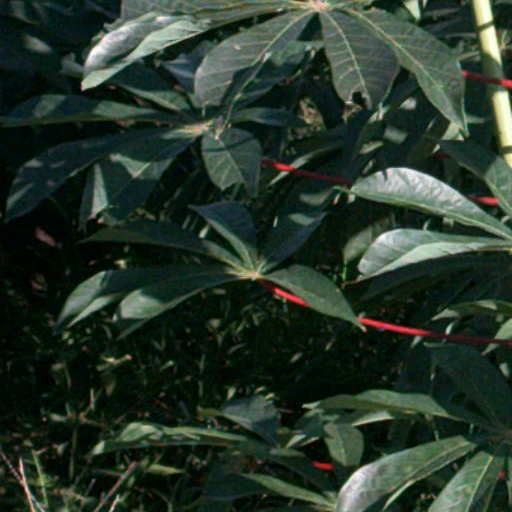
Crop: cassava